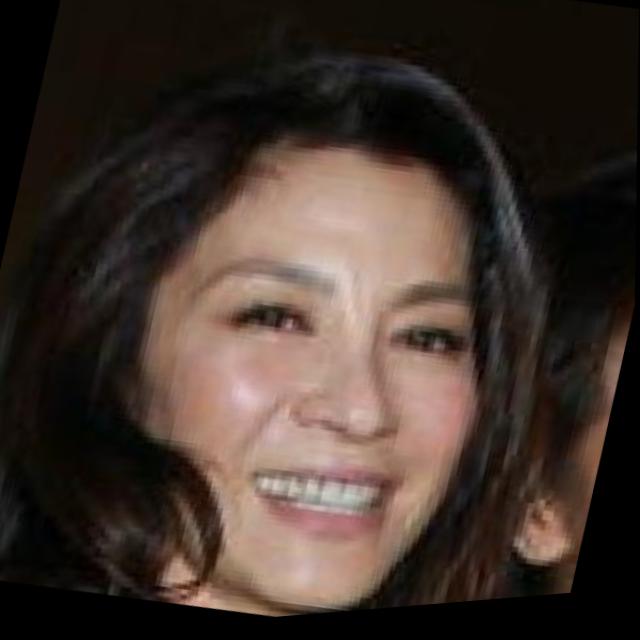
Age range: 21-44